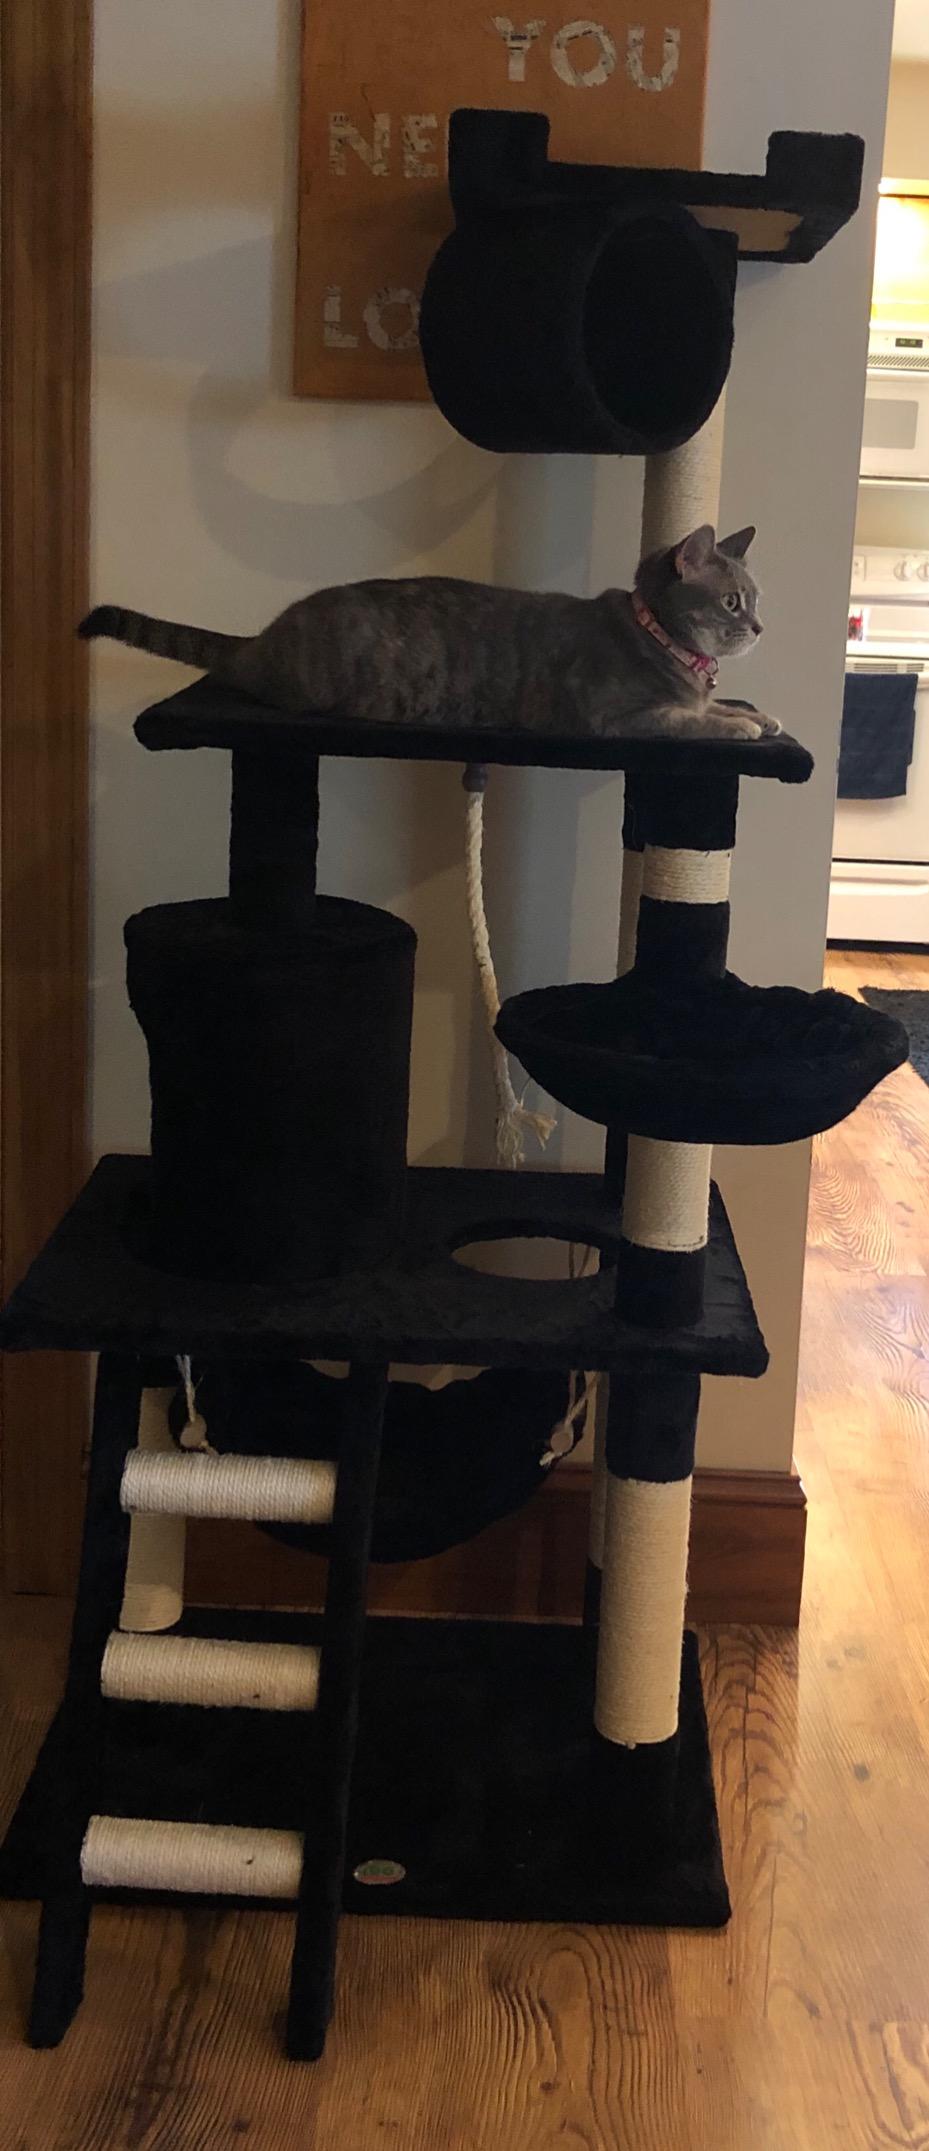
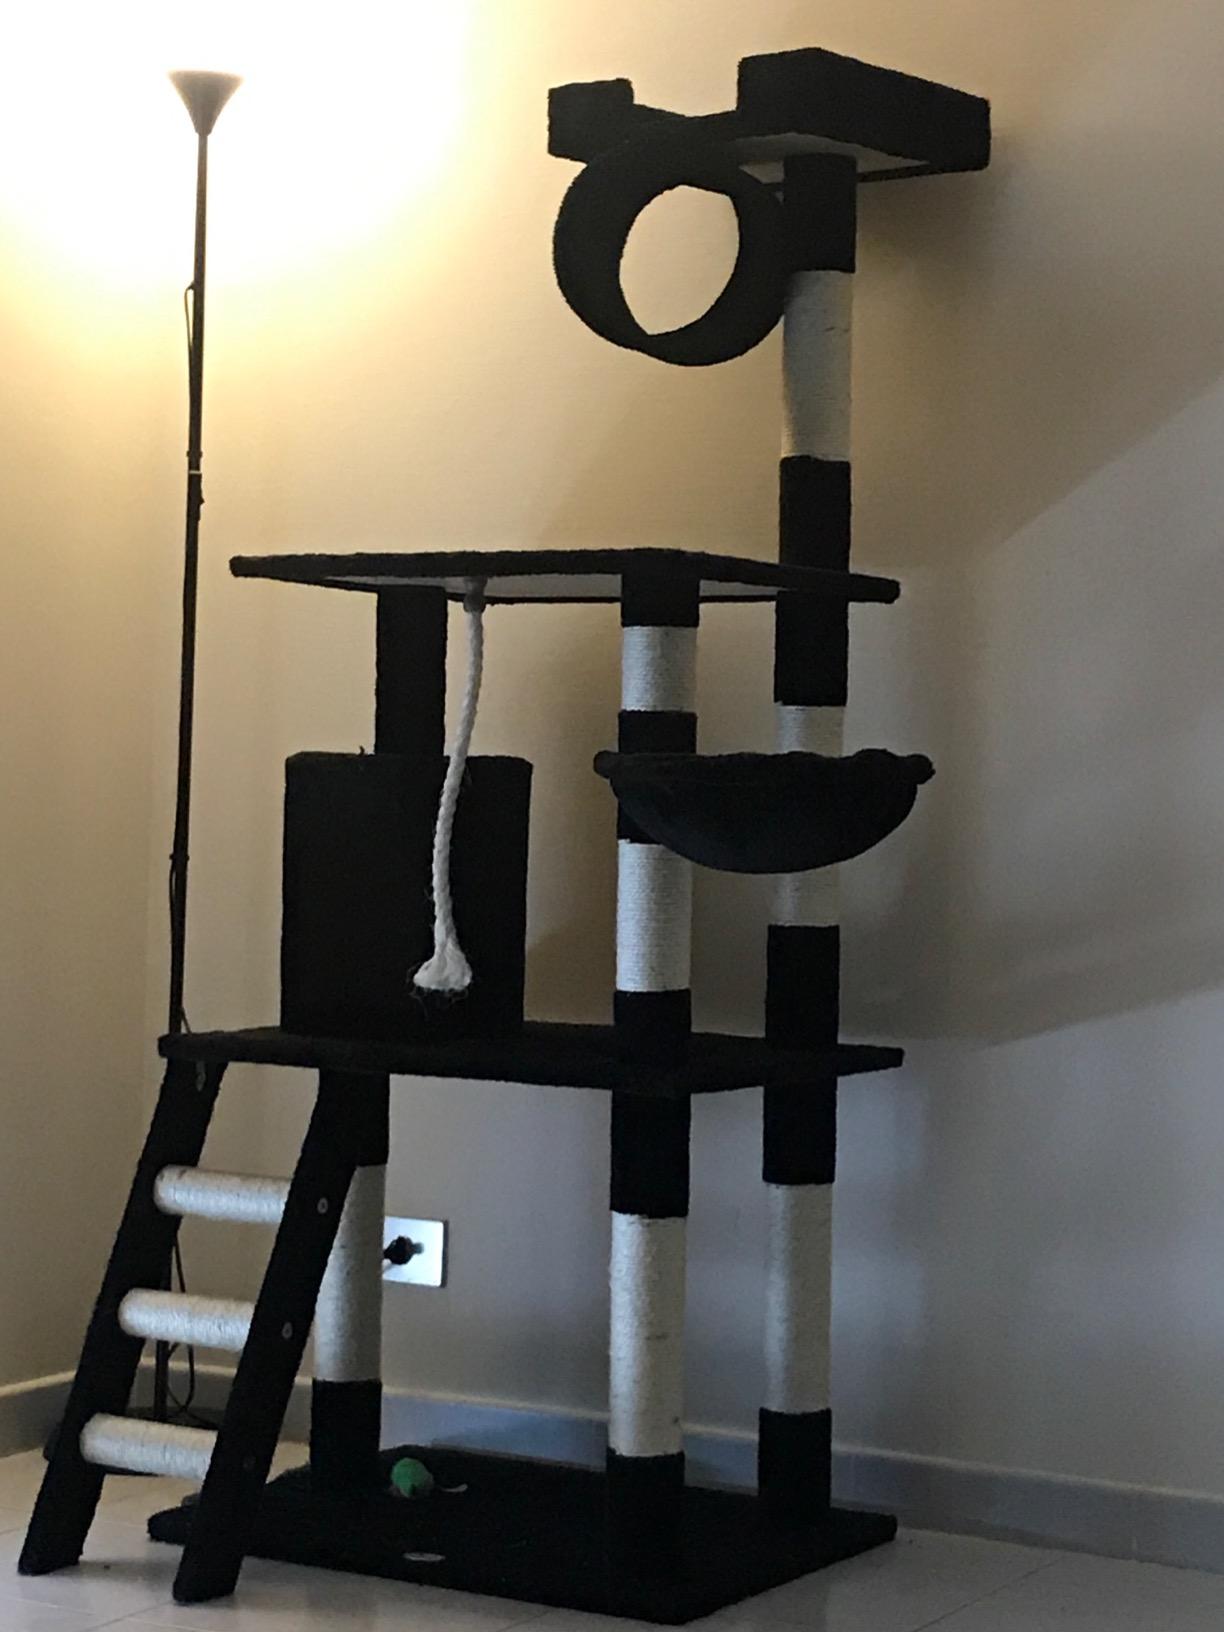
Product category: items_cat tree
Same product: yes